SVT HD

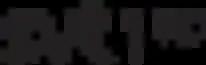
Logo used for SVT1 HD

On June 17, 2010, SVT received permission from the government to start broadcasting two HDTV channels in the digital terrestrial network. These were to be used for full-time simulcasts of SVT1 and SVT2.